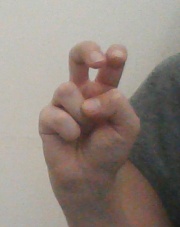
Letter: toot